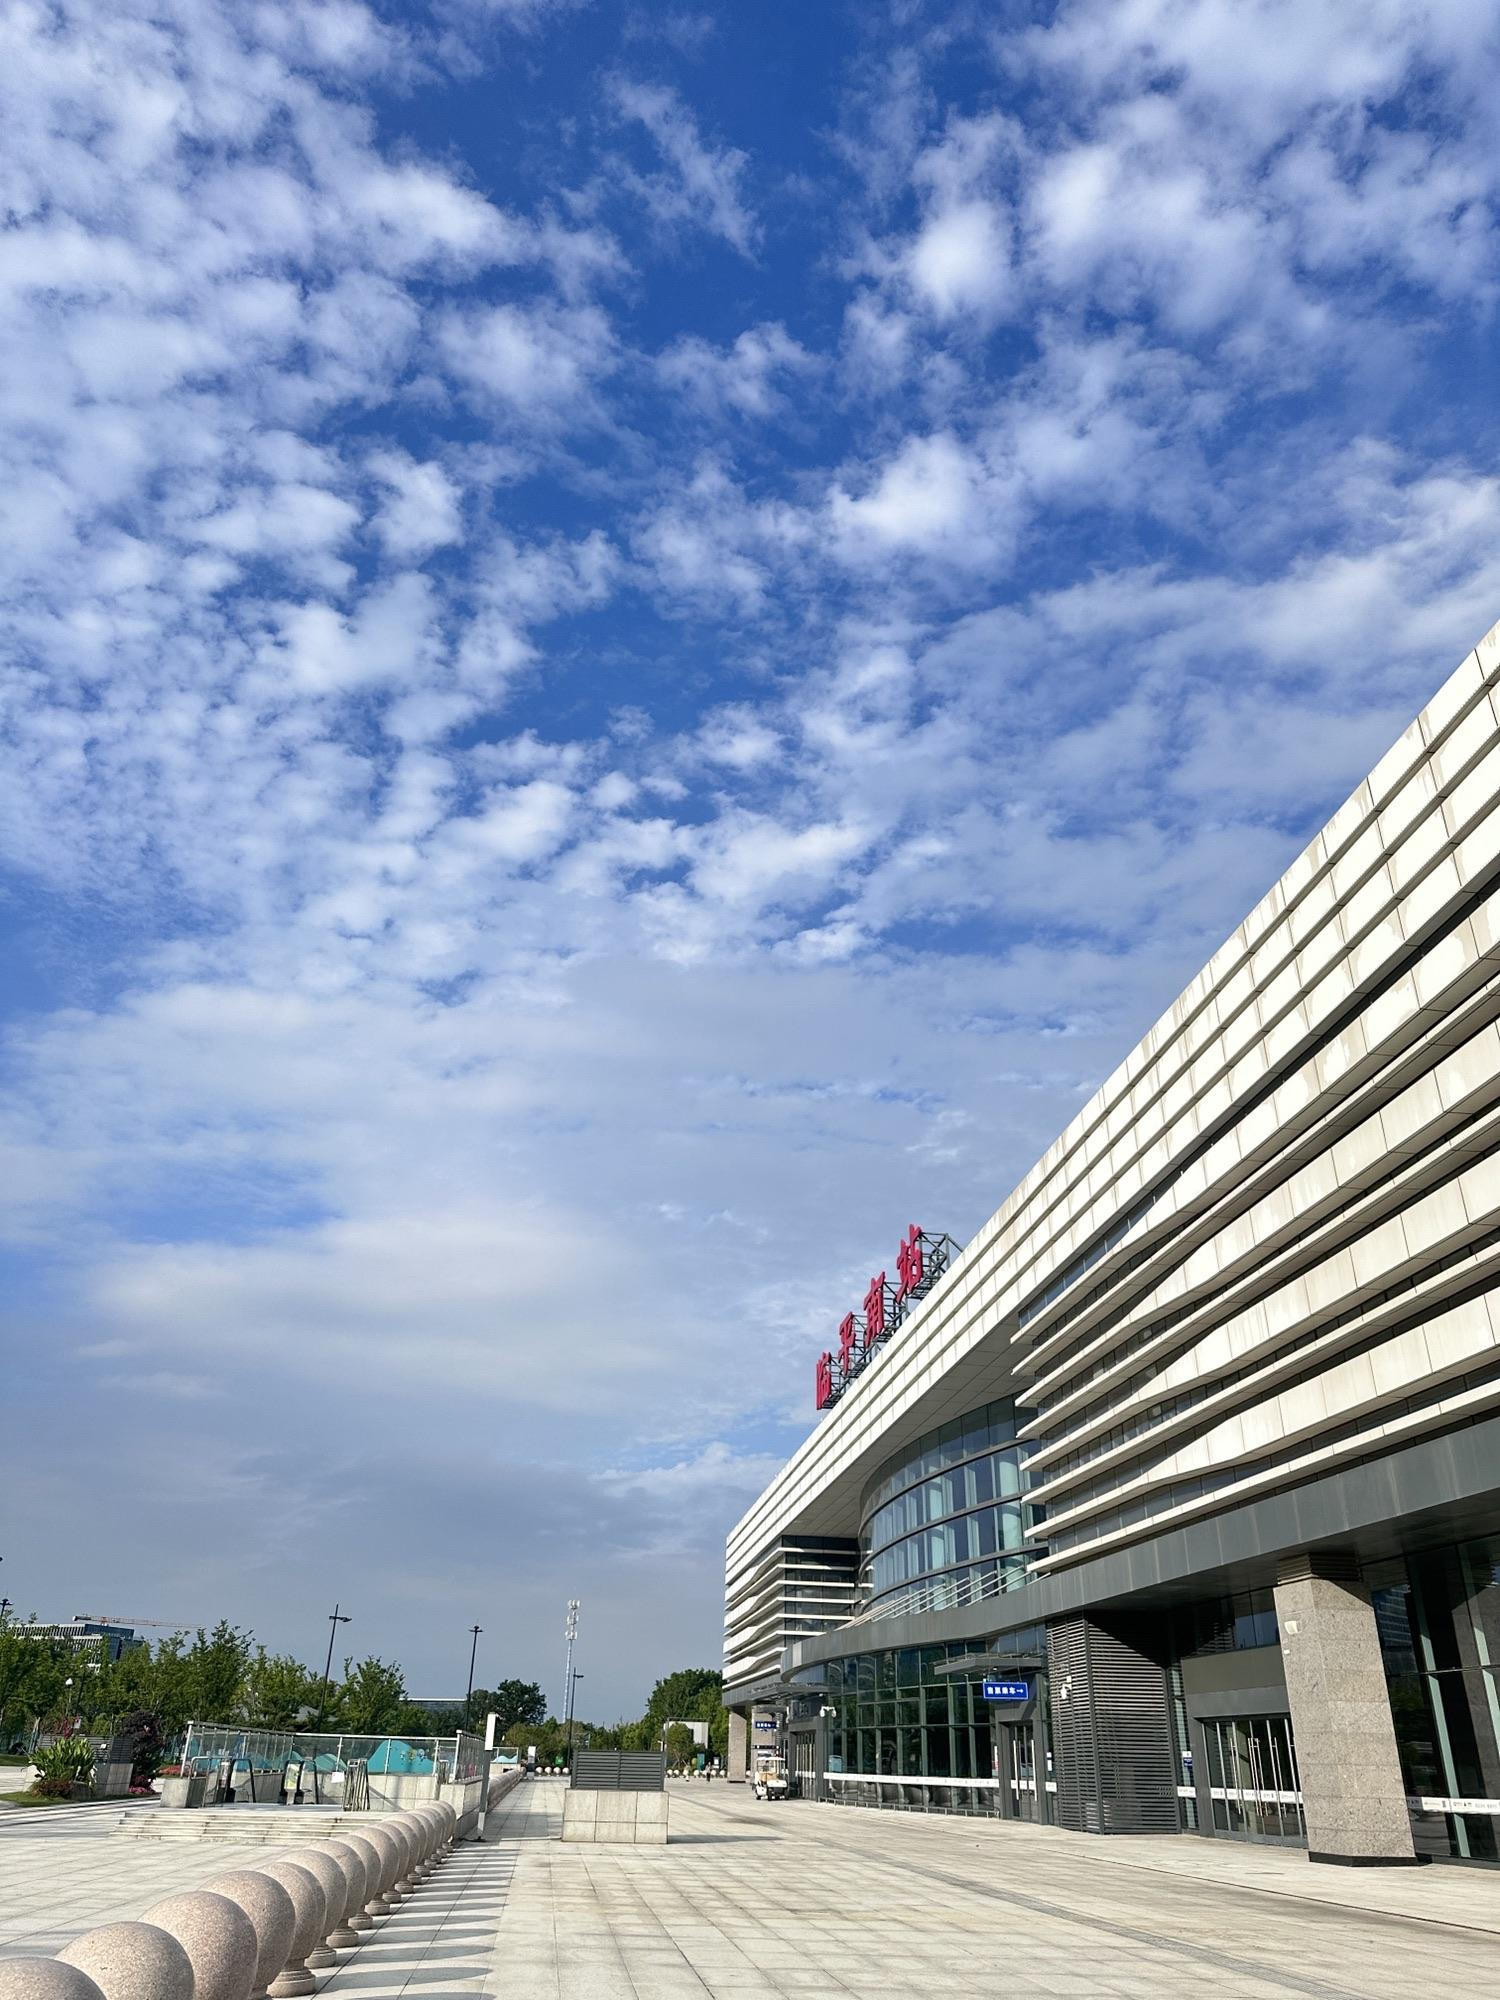
地标名称：临平南站